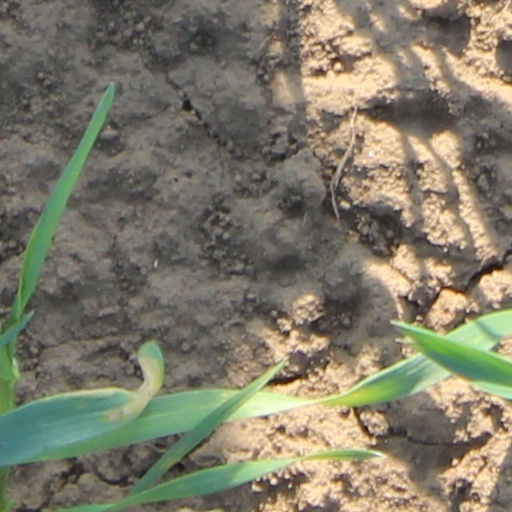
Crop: wheat